Golders Green Crematorium

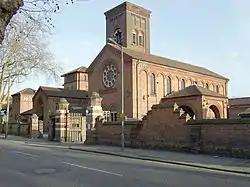
The Bedford Chapel at Golders Green Crematorium

Golders Green Crematorium and Mausoleum was the first crematorium to be opened in London, and is one of the oldest crematoria in Britain. The land for the crematorium was purchased in 1900, costing £6,000 (the equivalent of £136,000 in 2021), and the crematorium was opened in 1902 by Sir Henry Thompson.